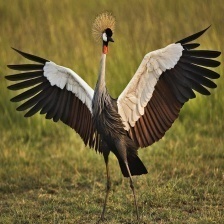
Species: AFRICAN CROWNED CRANE
Scientific name: BALEARICA REGULORUM
ImageNet parent category: crane